Bavarian Office for the Protection of the Constitution

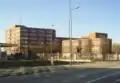
Office building in Milbertshofen-Am Hart in the north of Munich

The Bavarian Office for the Protection of the Constitution was established by law on November 22, 1950 with retroactive effect from November 1, 1950. On 20 February 1950, the Office of the US High Commissioner for Germany, Office of the State Commissioner for Bavaria, had authorized the Bavarian state government in writing to establish a "small office for the purpose of securing intelligence on subversive activities." According to the Federal Protection of the Constitution Act, which came into force on September 29, 1950, all states had to designate an agency to deal with matters relating to the protection of the constitution.